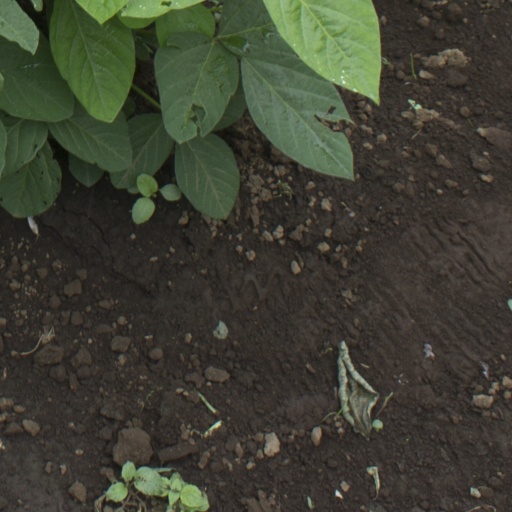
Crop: soybean